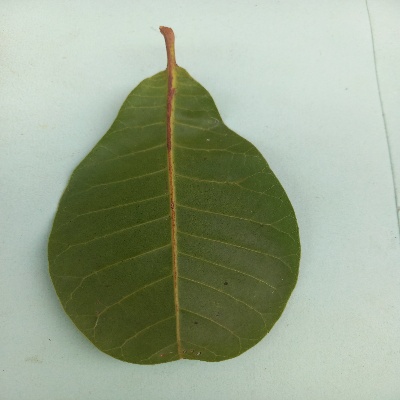
Crop: Cashew
Condition: healthy